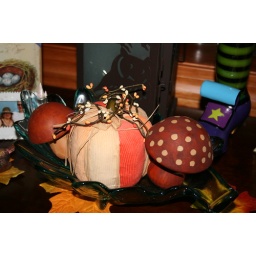
Found the mushrooms in the thrift shop and the cute pumpkin stuck in a bag in the basement.